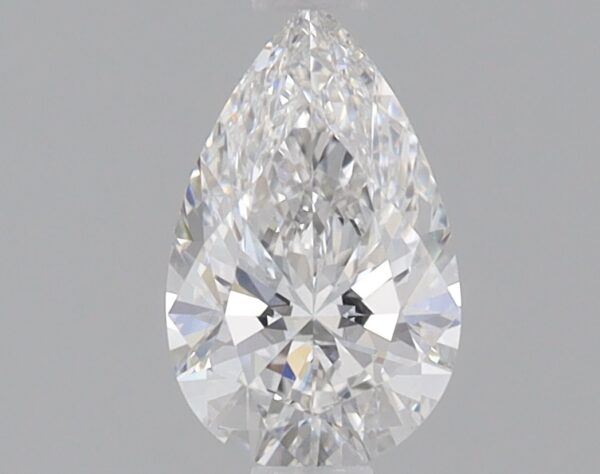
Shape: pear
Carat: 0.73
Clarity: VVS2
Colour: F
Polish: EX
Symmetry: EX
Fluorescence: NONE
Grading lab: IGI
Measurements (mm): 8.13 x 5.04 x 3.11